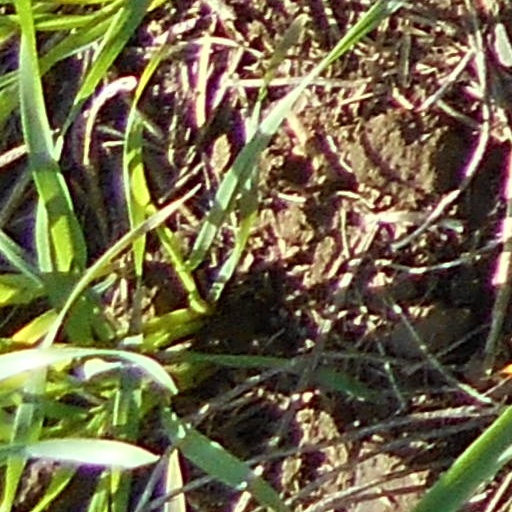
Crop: wheat